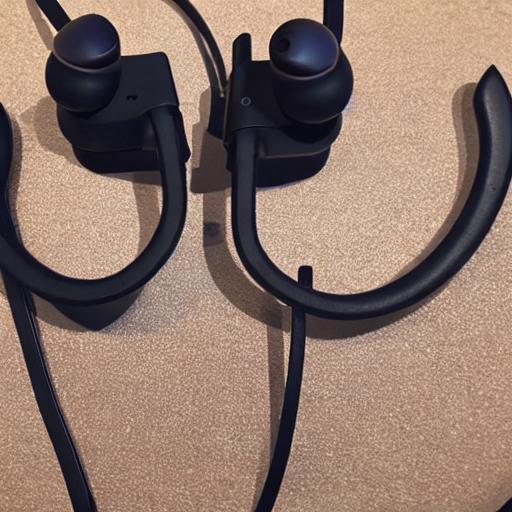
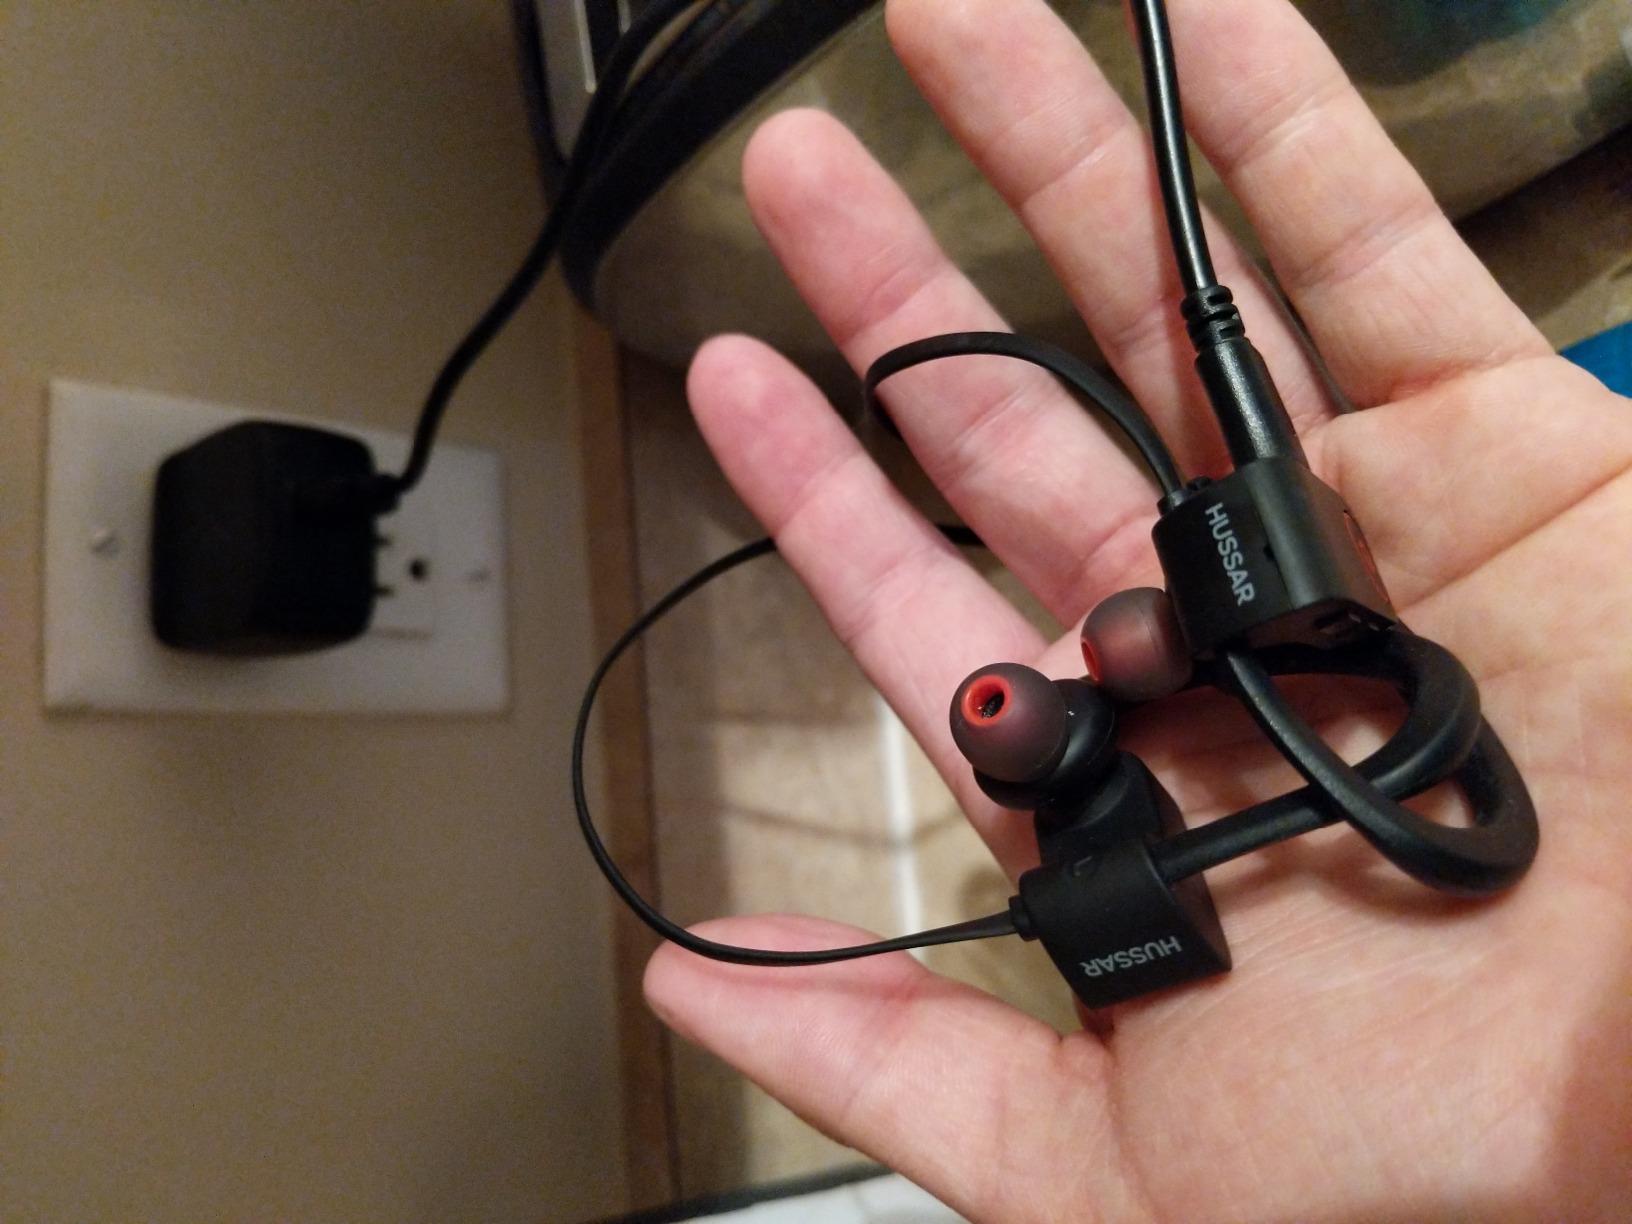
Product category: headphones
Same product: no